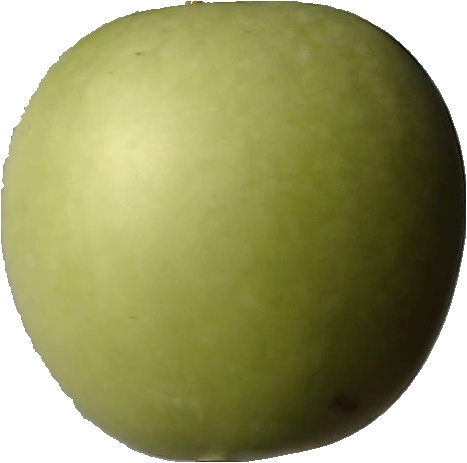
Label: apple_granny_smith_1